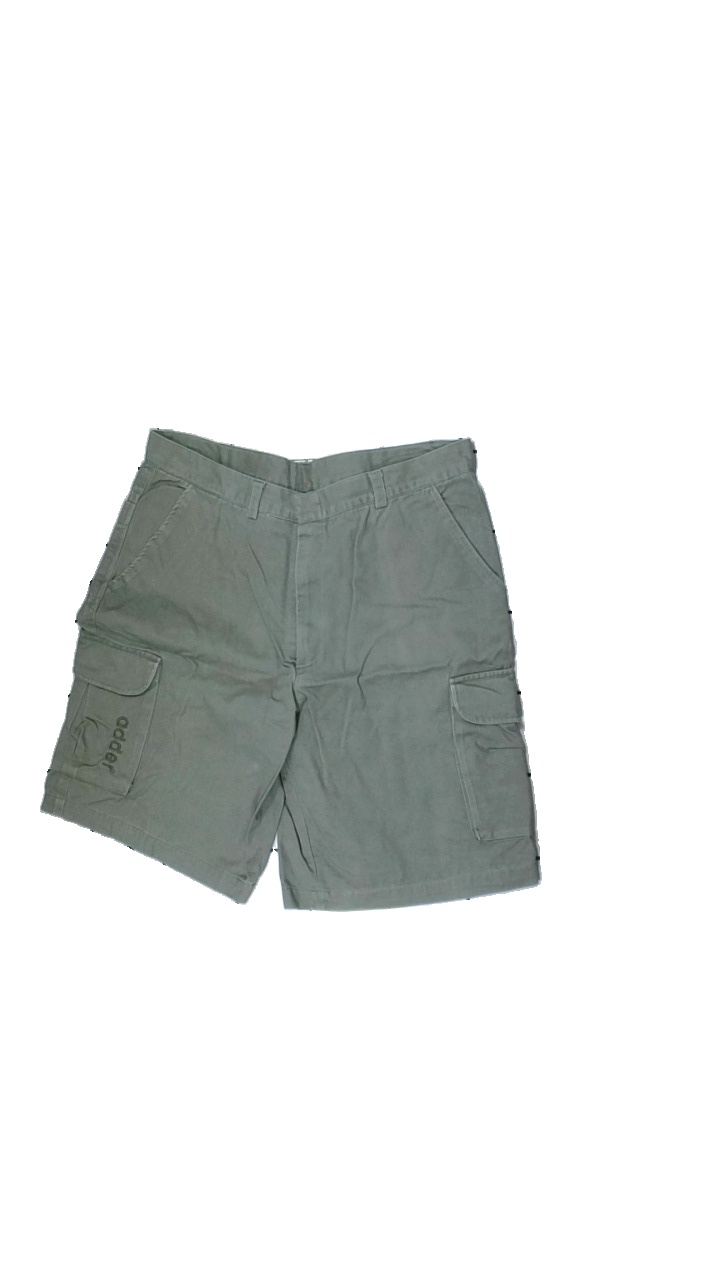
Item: Shorts (Unisex)
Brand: Adder
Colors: Green
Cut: Regular
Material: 100% Cott
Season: Summer
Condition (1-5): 4
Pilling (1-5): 5
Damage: Washed out
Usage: Reuse
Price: <50